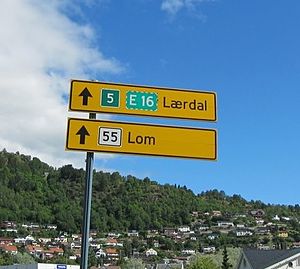
Fylkesvej
Vejskilt med fylkesvei 55 er angivet på vejskiltet med sort skrift på hvid baggrund, mens rigsveje, herunder europaveje har grønne skilte
En fylkesvej er en norsk vejtype, der administreres af fylkerne, der svarer til de tidligere danske amter.